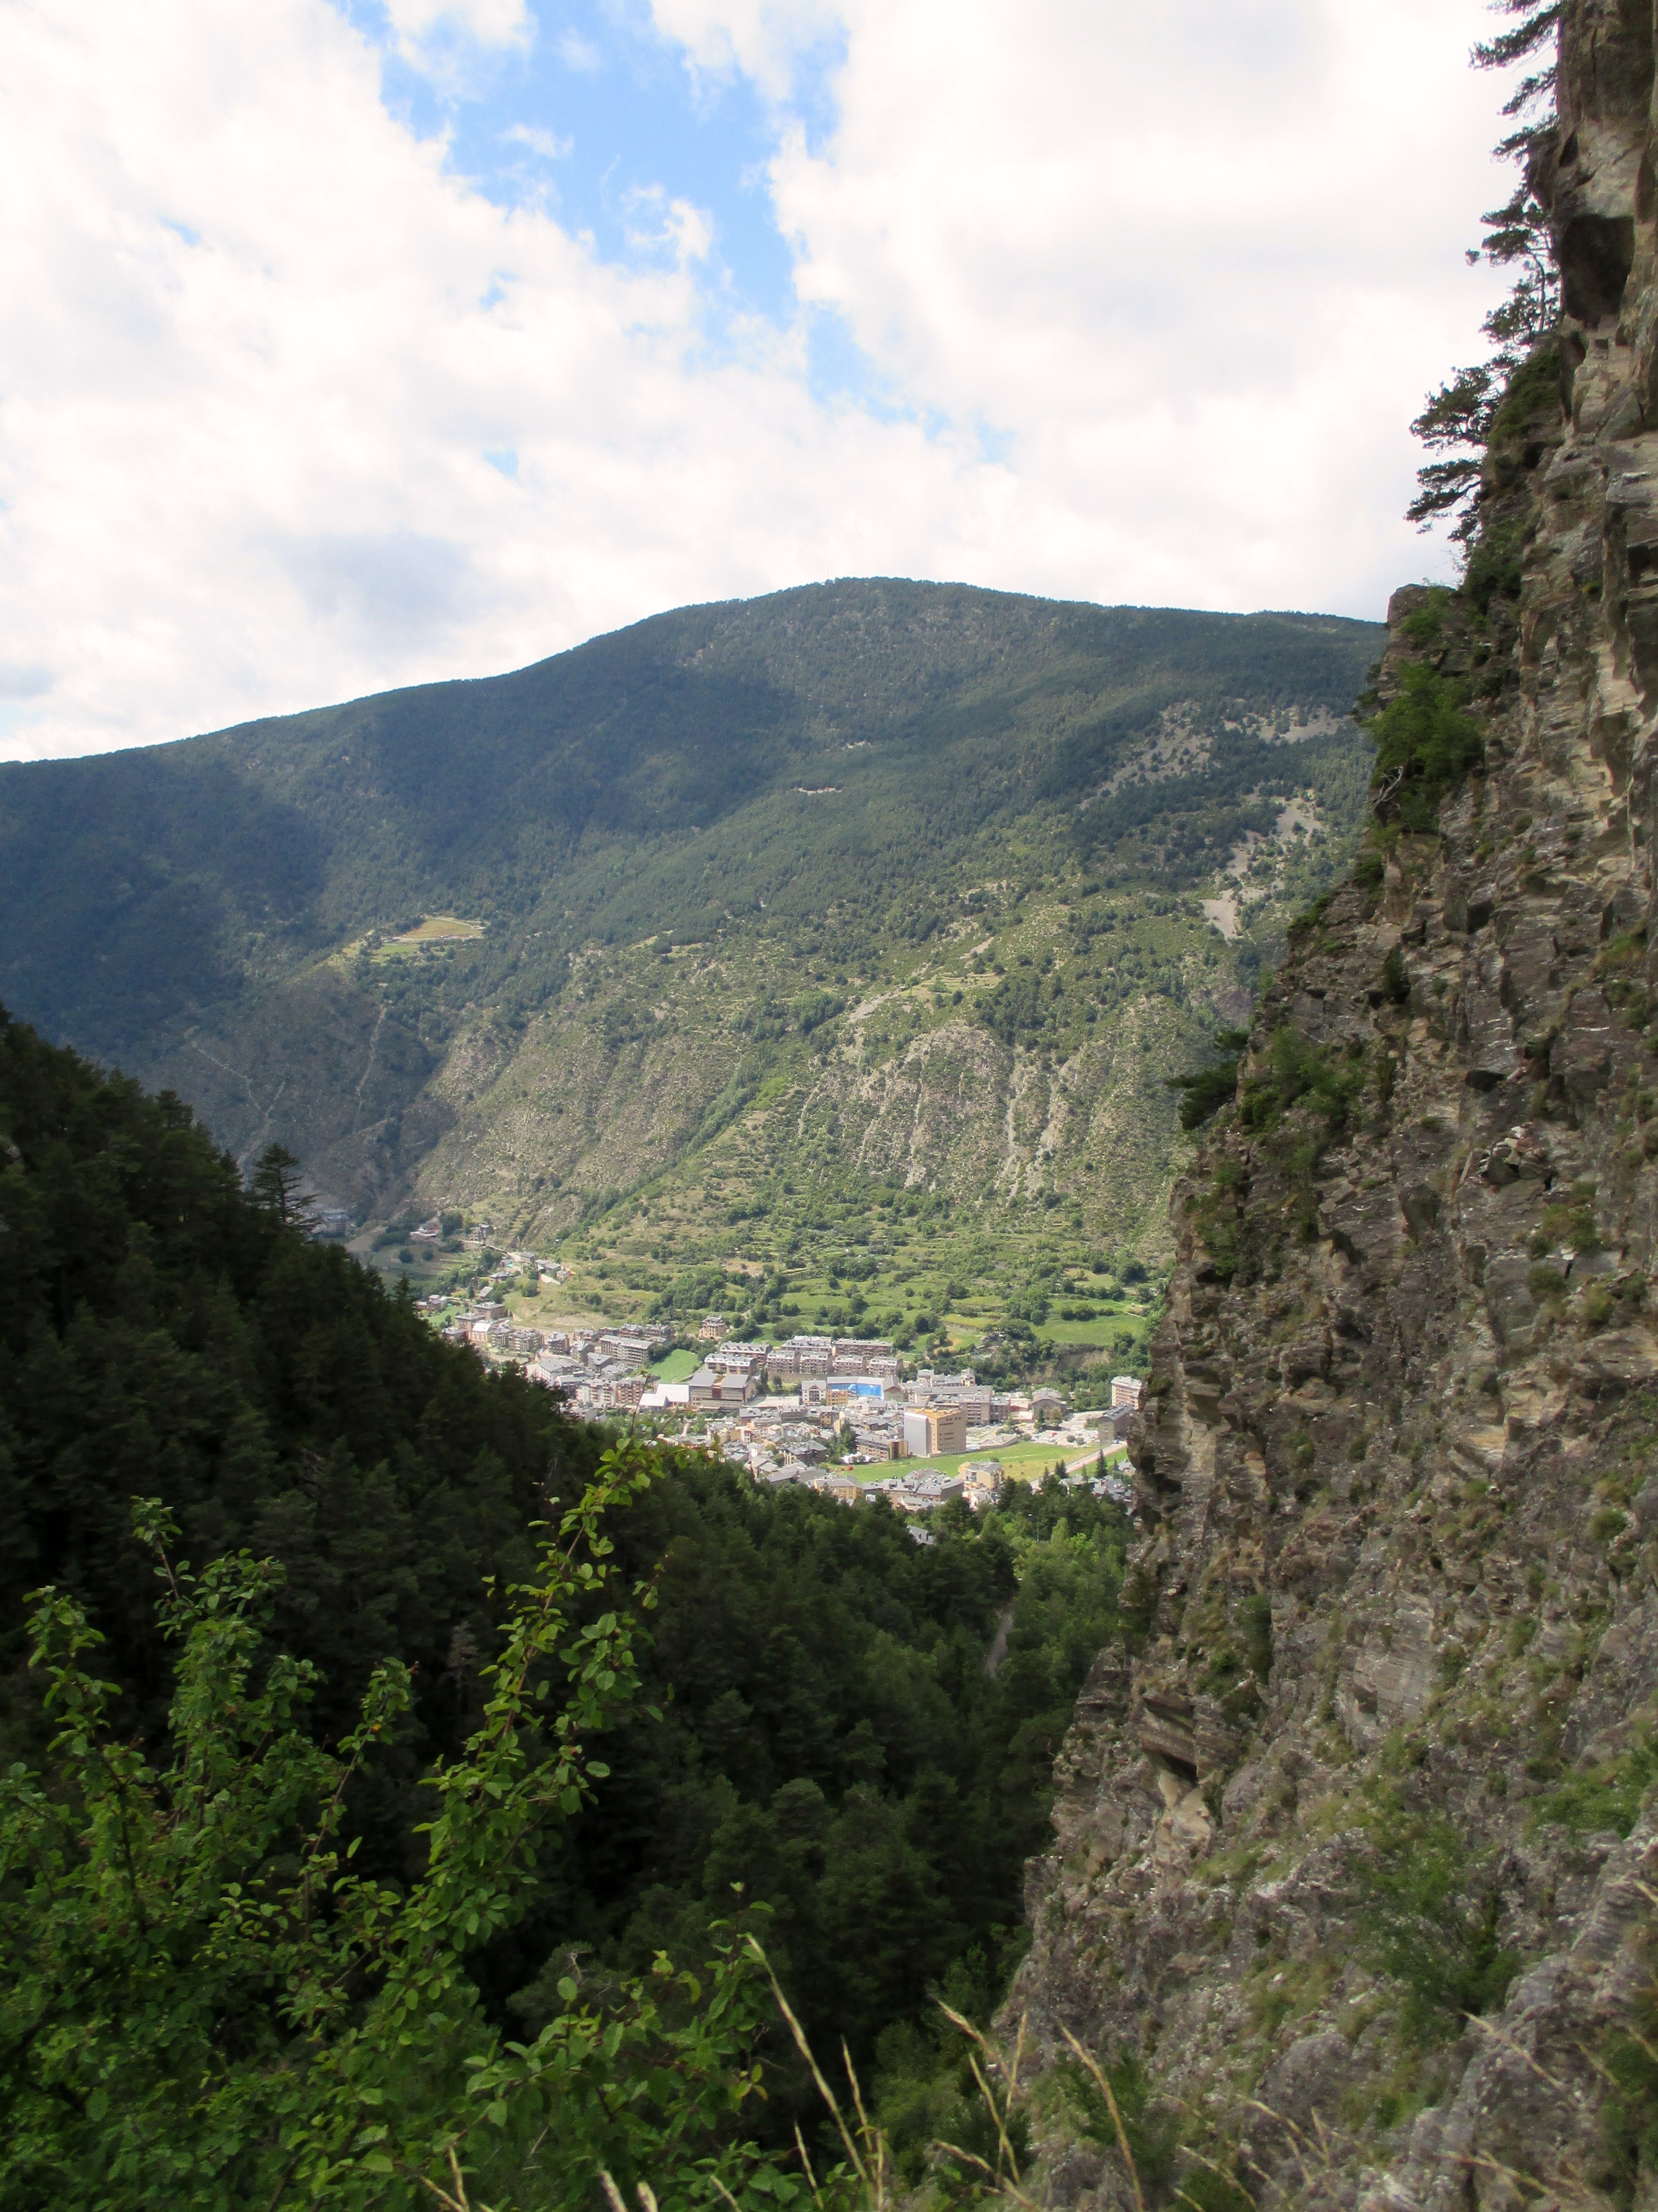
walking, mountain, trail, adventure, valley, mountain range, summer, cliff, terrain, ridge, geology, mountains, ravine, plateau, fell, landform, mountain pass, andorra, geographical feature, mountainous landforms, geological phenomenon